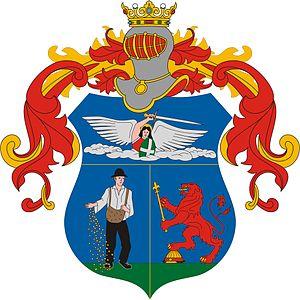
Mátételke est un village et une commune du comitat de Bács-Kiskun en Hongrie.